John C. Anderson House

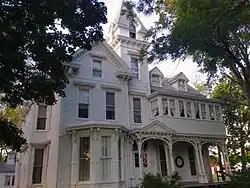

The John C. Anderson House is a historic house located at 920 W. Breckenridge St. in Carlinville, Illinois. The house's first floor was built in 1883, while its second floor was added in 1892. The first floor has an Italianate design featuring tall, narrow windows, an asymmetrical porch with paired columns, paired brackets, and a dentillated cornice. The second floor is designed in the Queen Anne style and includes a square tower with stick style framework, a multi-component roof with gabled dormers, and a stained glass window with a decorative wooden frame. Local banker C.H.C. Anderson built the house for his son John C. Anderson as a wedding gift; John and his wife Lucy lived in the house until their deaths in the 1930s.